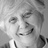
Emotion: happy